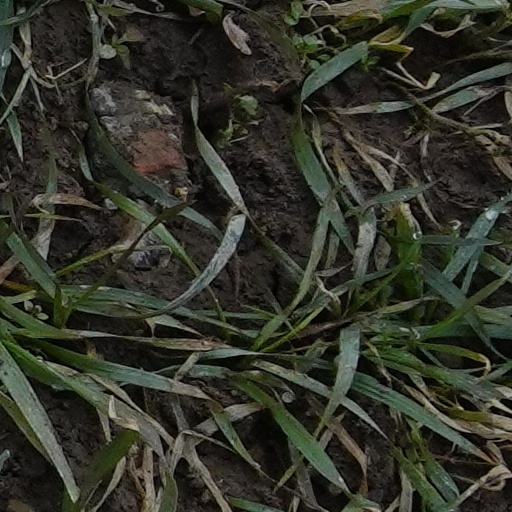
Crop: wheat